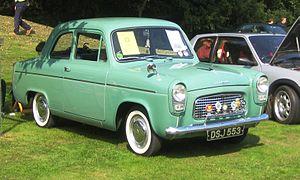
La Ford Popular, souvent appelé la Ford Pop, est une voiture de Ford royaume-uni construite en Angleterre entre 1953 et 1962. À son lancement, elle était la voiture la moins chère proposée en Grande-Bretagne.